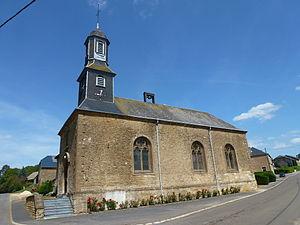
Singly est une commune française, située dans le département des Ardennes en région Grand Est.